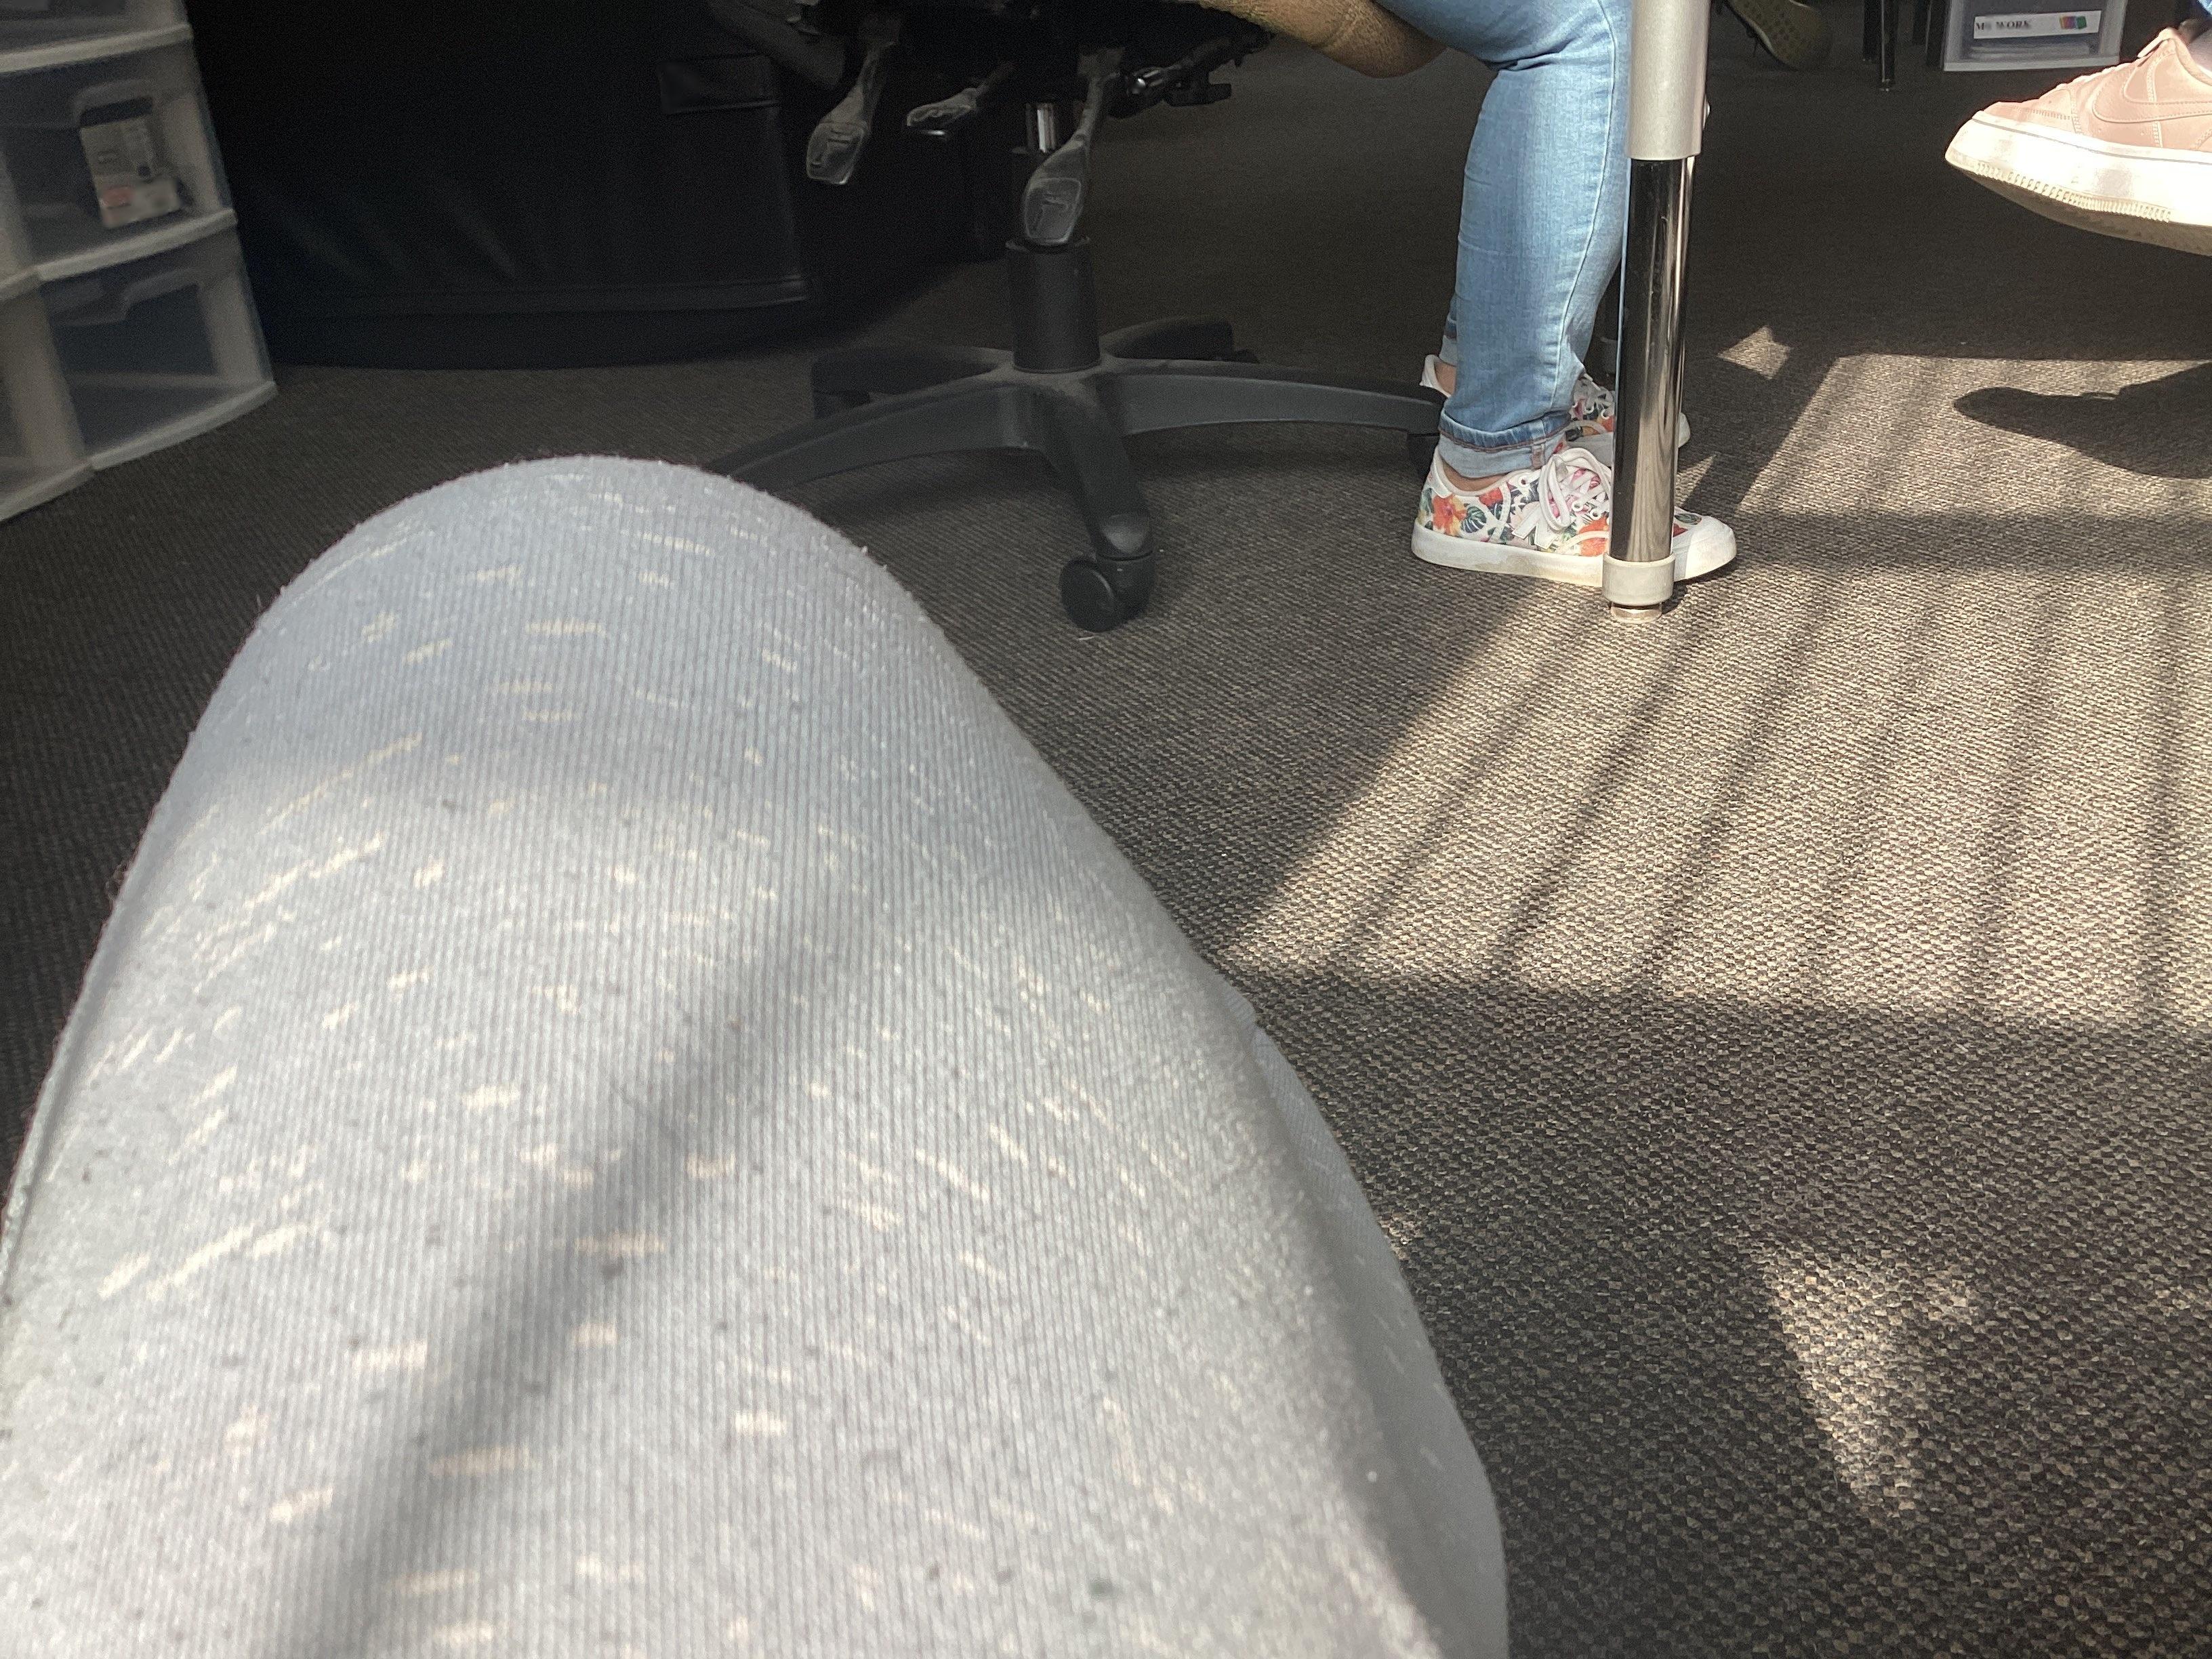
Feature: Wheelchair
City: Richmond Hill
State: Ontario
Country: Canada
Date: 2024-05-15T13:41:28.104000+00:00